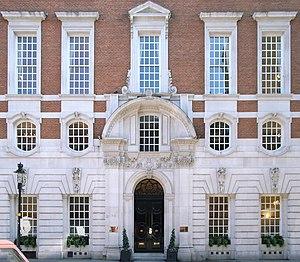
L’architecture édouardienne est un style d'architecture populaire, correspondant sensiblement à l'époque où le roi Édouard VII du Royaume-Uni a été au pouvoir. Il régna de 1901 à 1910, mais ce style d'architecture est généralement considéré comme étant une indication des années 1901 à 1914.